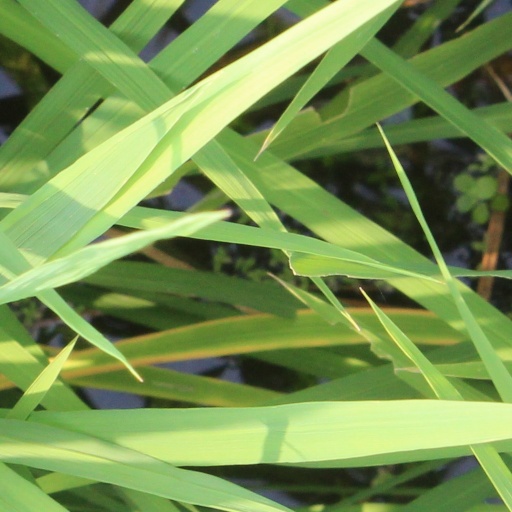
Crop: rice